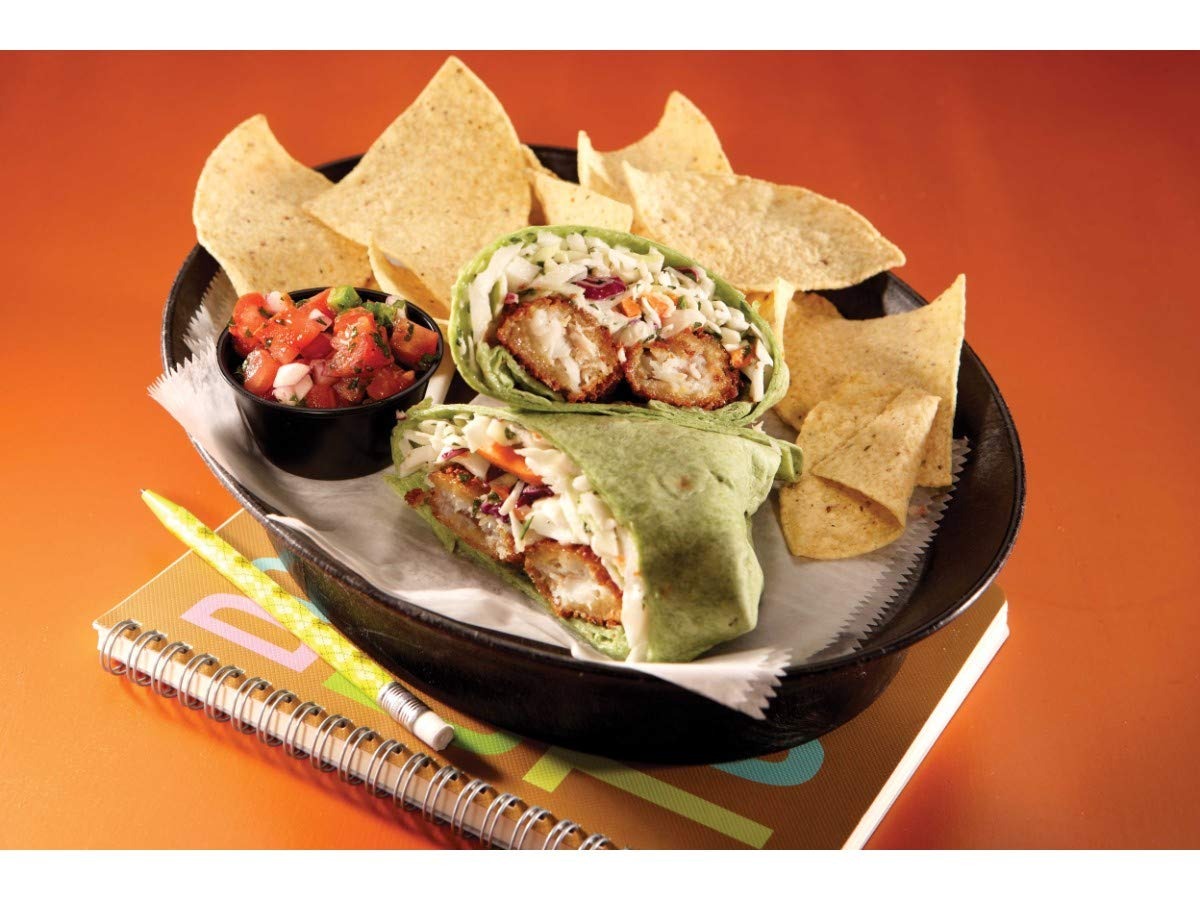
Item Name: Viking Whole Grain Breaded Alaskan Pollock Stick, 5 Pound -- 2 per case.
Bullet Point: Ships frozen, CANNOT be cancelled after being processed.
Product Description: Viking Whole Grain Breaded Alaskan Pollock Stick, 5 Pound -- 2 per case. Whole Grains are comprised of 51 percent of of the coating. Each Product is formulated to provide 2 oz of cooked meat. Bread servings are calculated using new 16 g calculationsand provide at least 8 g of whole grains. Less than 400 mg sodium. Less than 35 percent of total calories are from fat calories. Less than 10 percent of total calories are from saturated fat calories. Reduced Fat and Sodium 5 Pound, Child Nutrition
Value: 2.0
Unit: Count

Price: 142.025